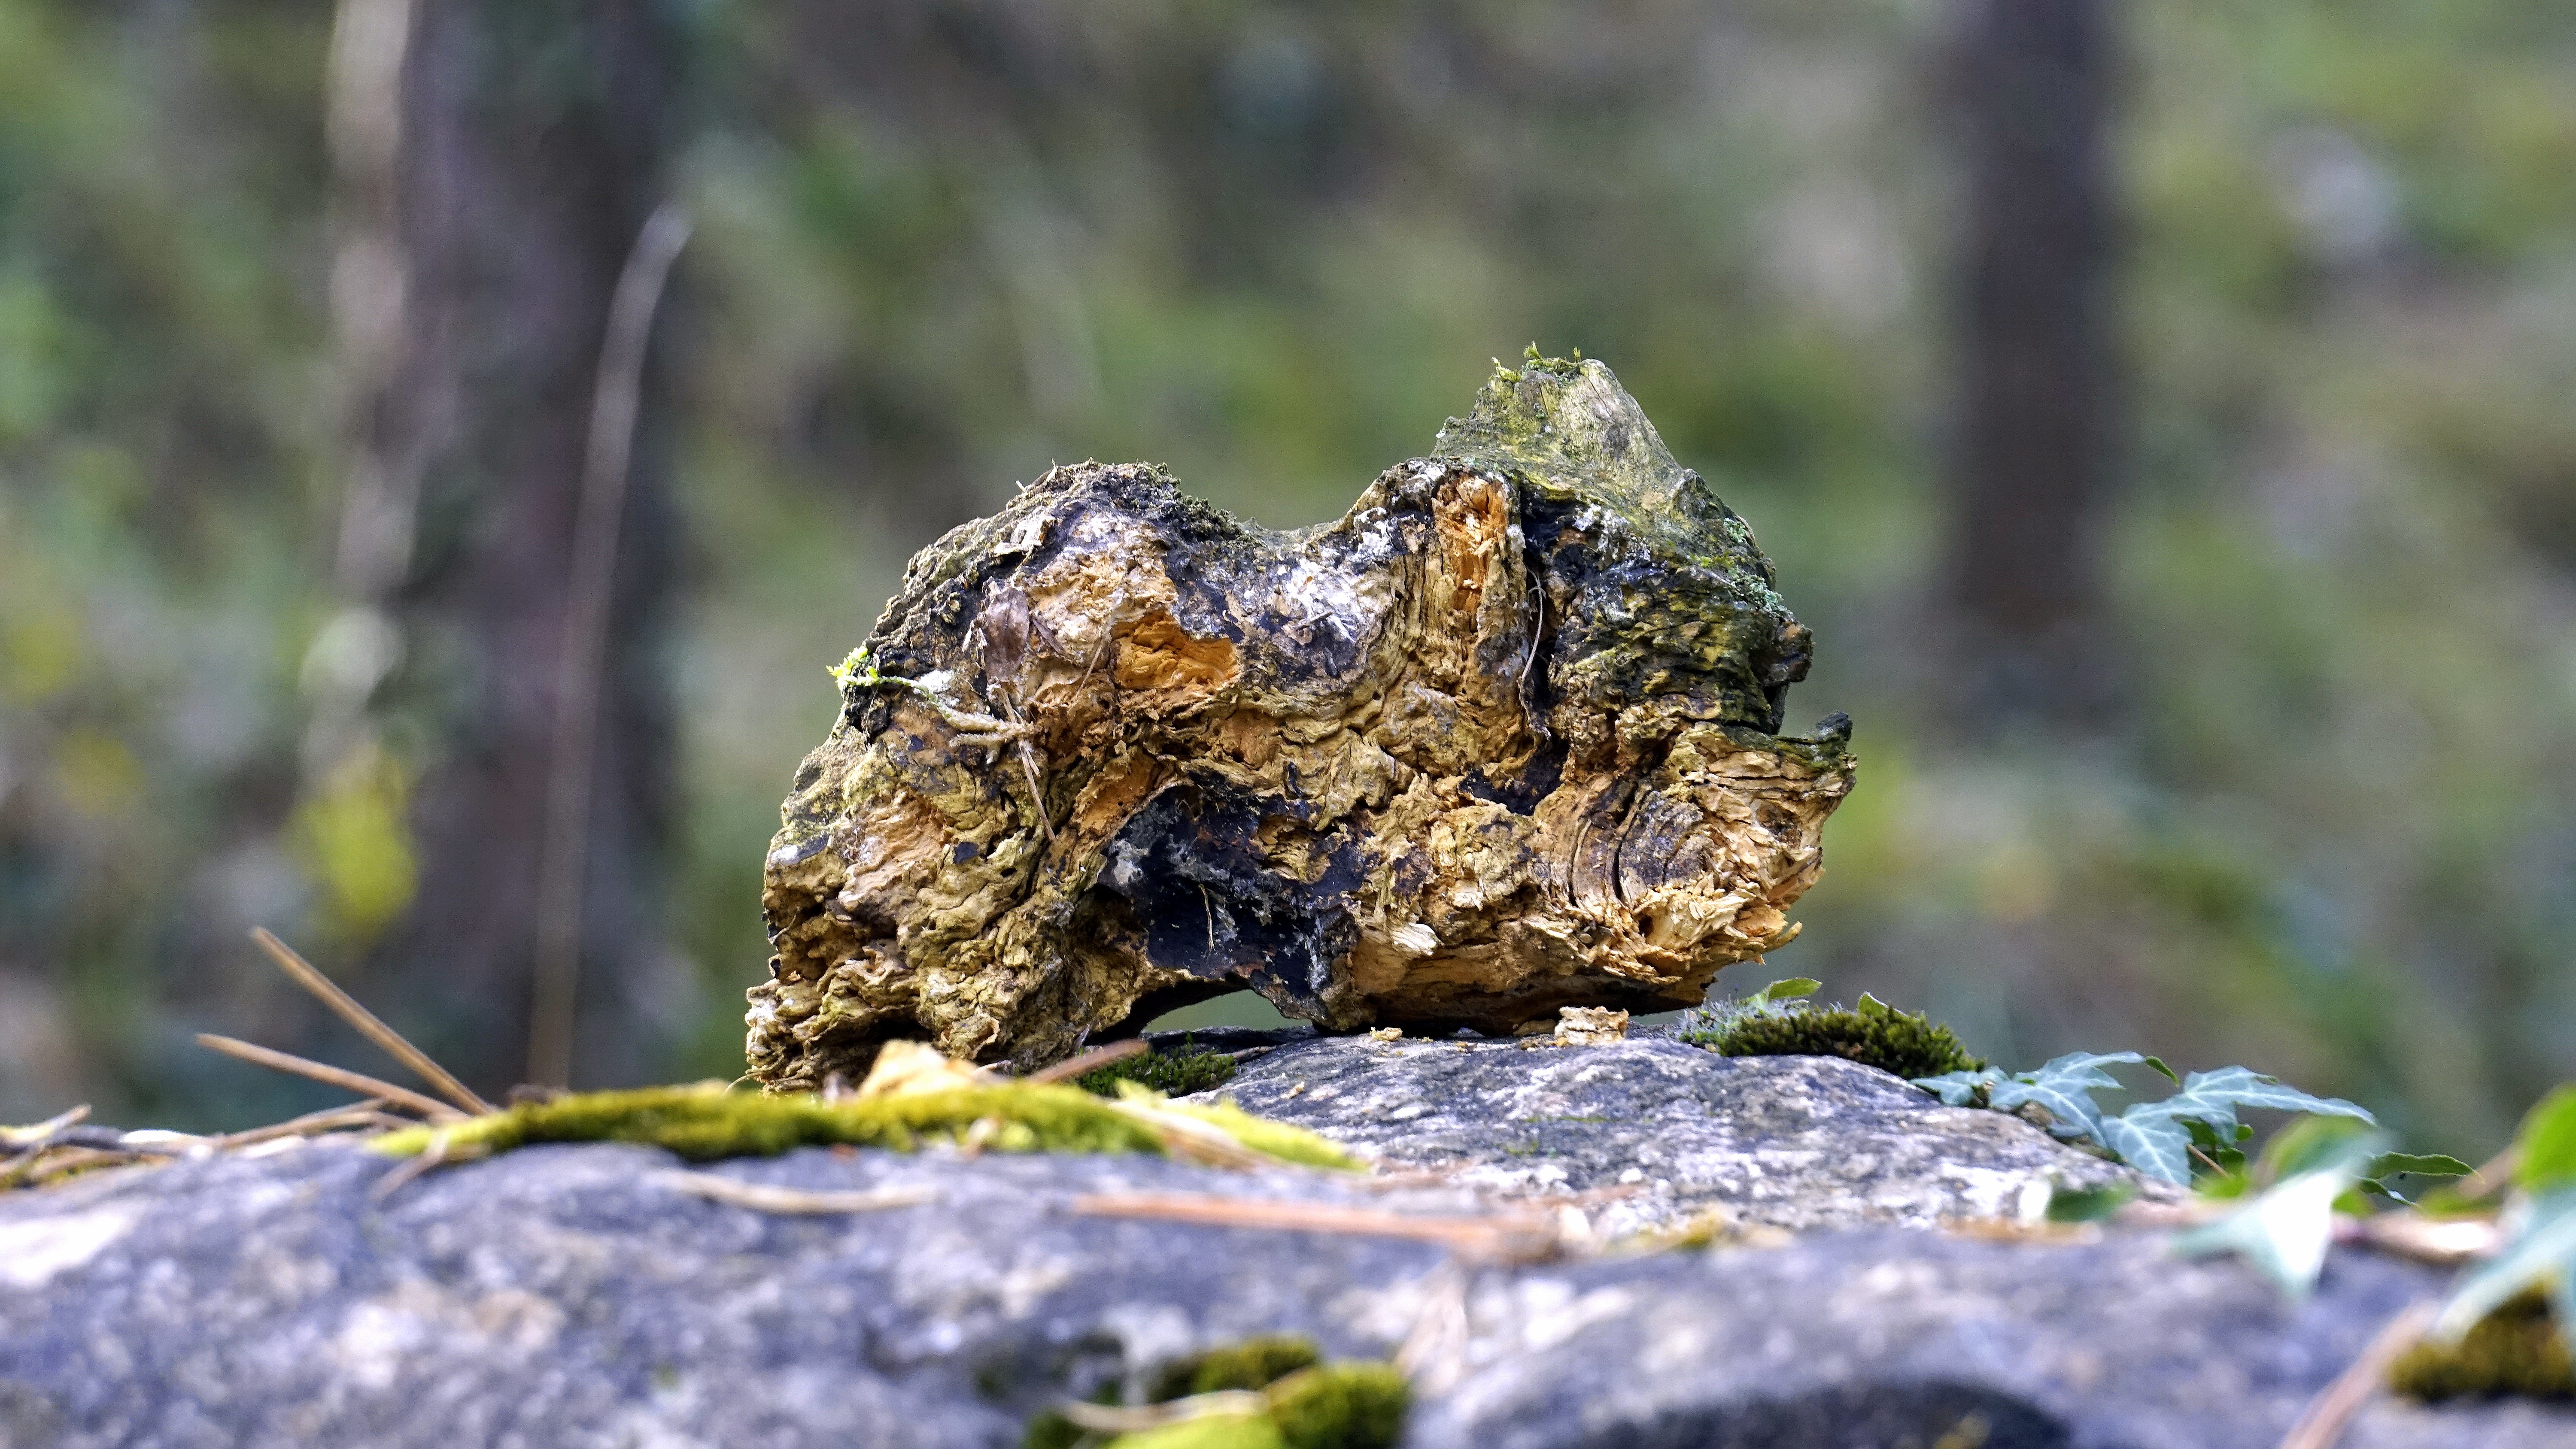
tree, nature, forest, rock, wood, trunk, stone, wildlife, frog, toad, reptile, amphibian, fauna, trees, vertebrate, approach, macro photography, foreground